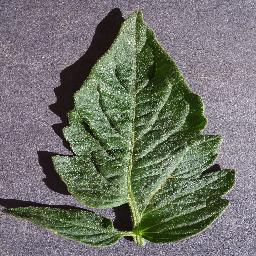
Label: Tomato___healthy